Dayton Metro Library

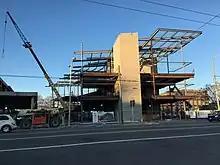
New Library Facility under construction

In November 2012, Dayton, Ohio area voters passed Issue 70, a $187 million bond issue covering building and renovation, with a vote of over 60% support. The project allowwed for a completely renovated main branch of the library, expansion and/or remodeling and renovation on a number of existing branches, entirely new facilities for certain locations, and the consolidation of certain underperforming and outdated facilities with larger, modernized branches. The Dayton Daily News reported on this levy and said "the plan would change libraries from 'books and bricks' into community centers designed to provide traditional library services, as well as the latest technology."